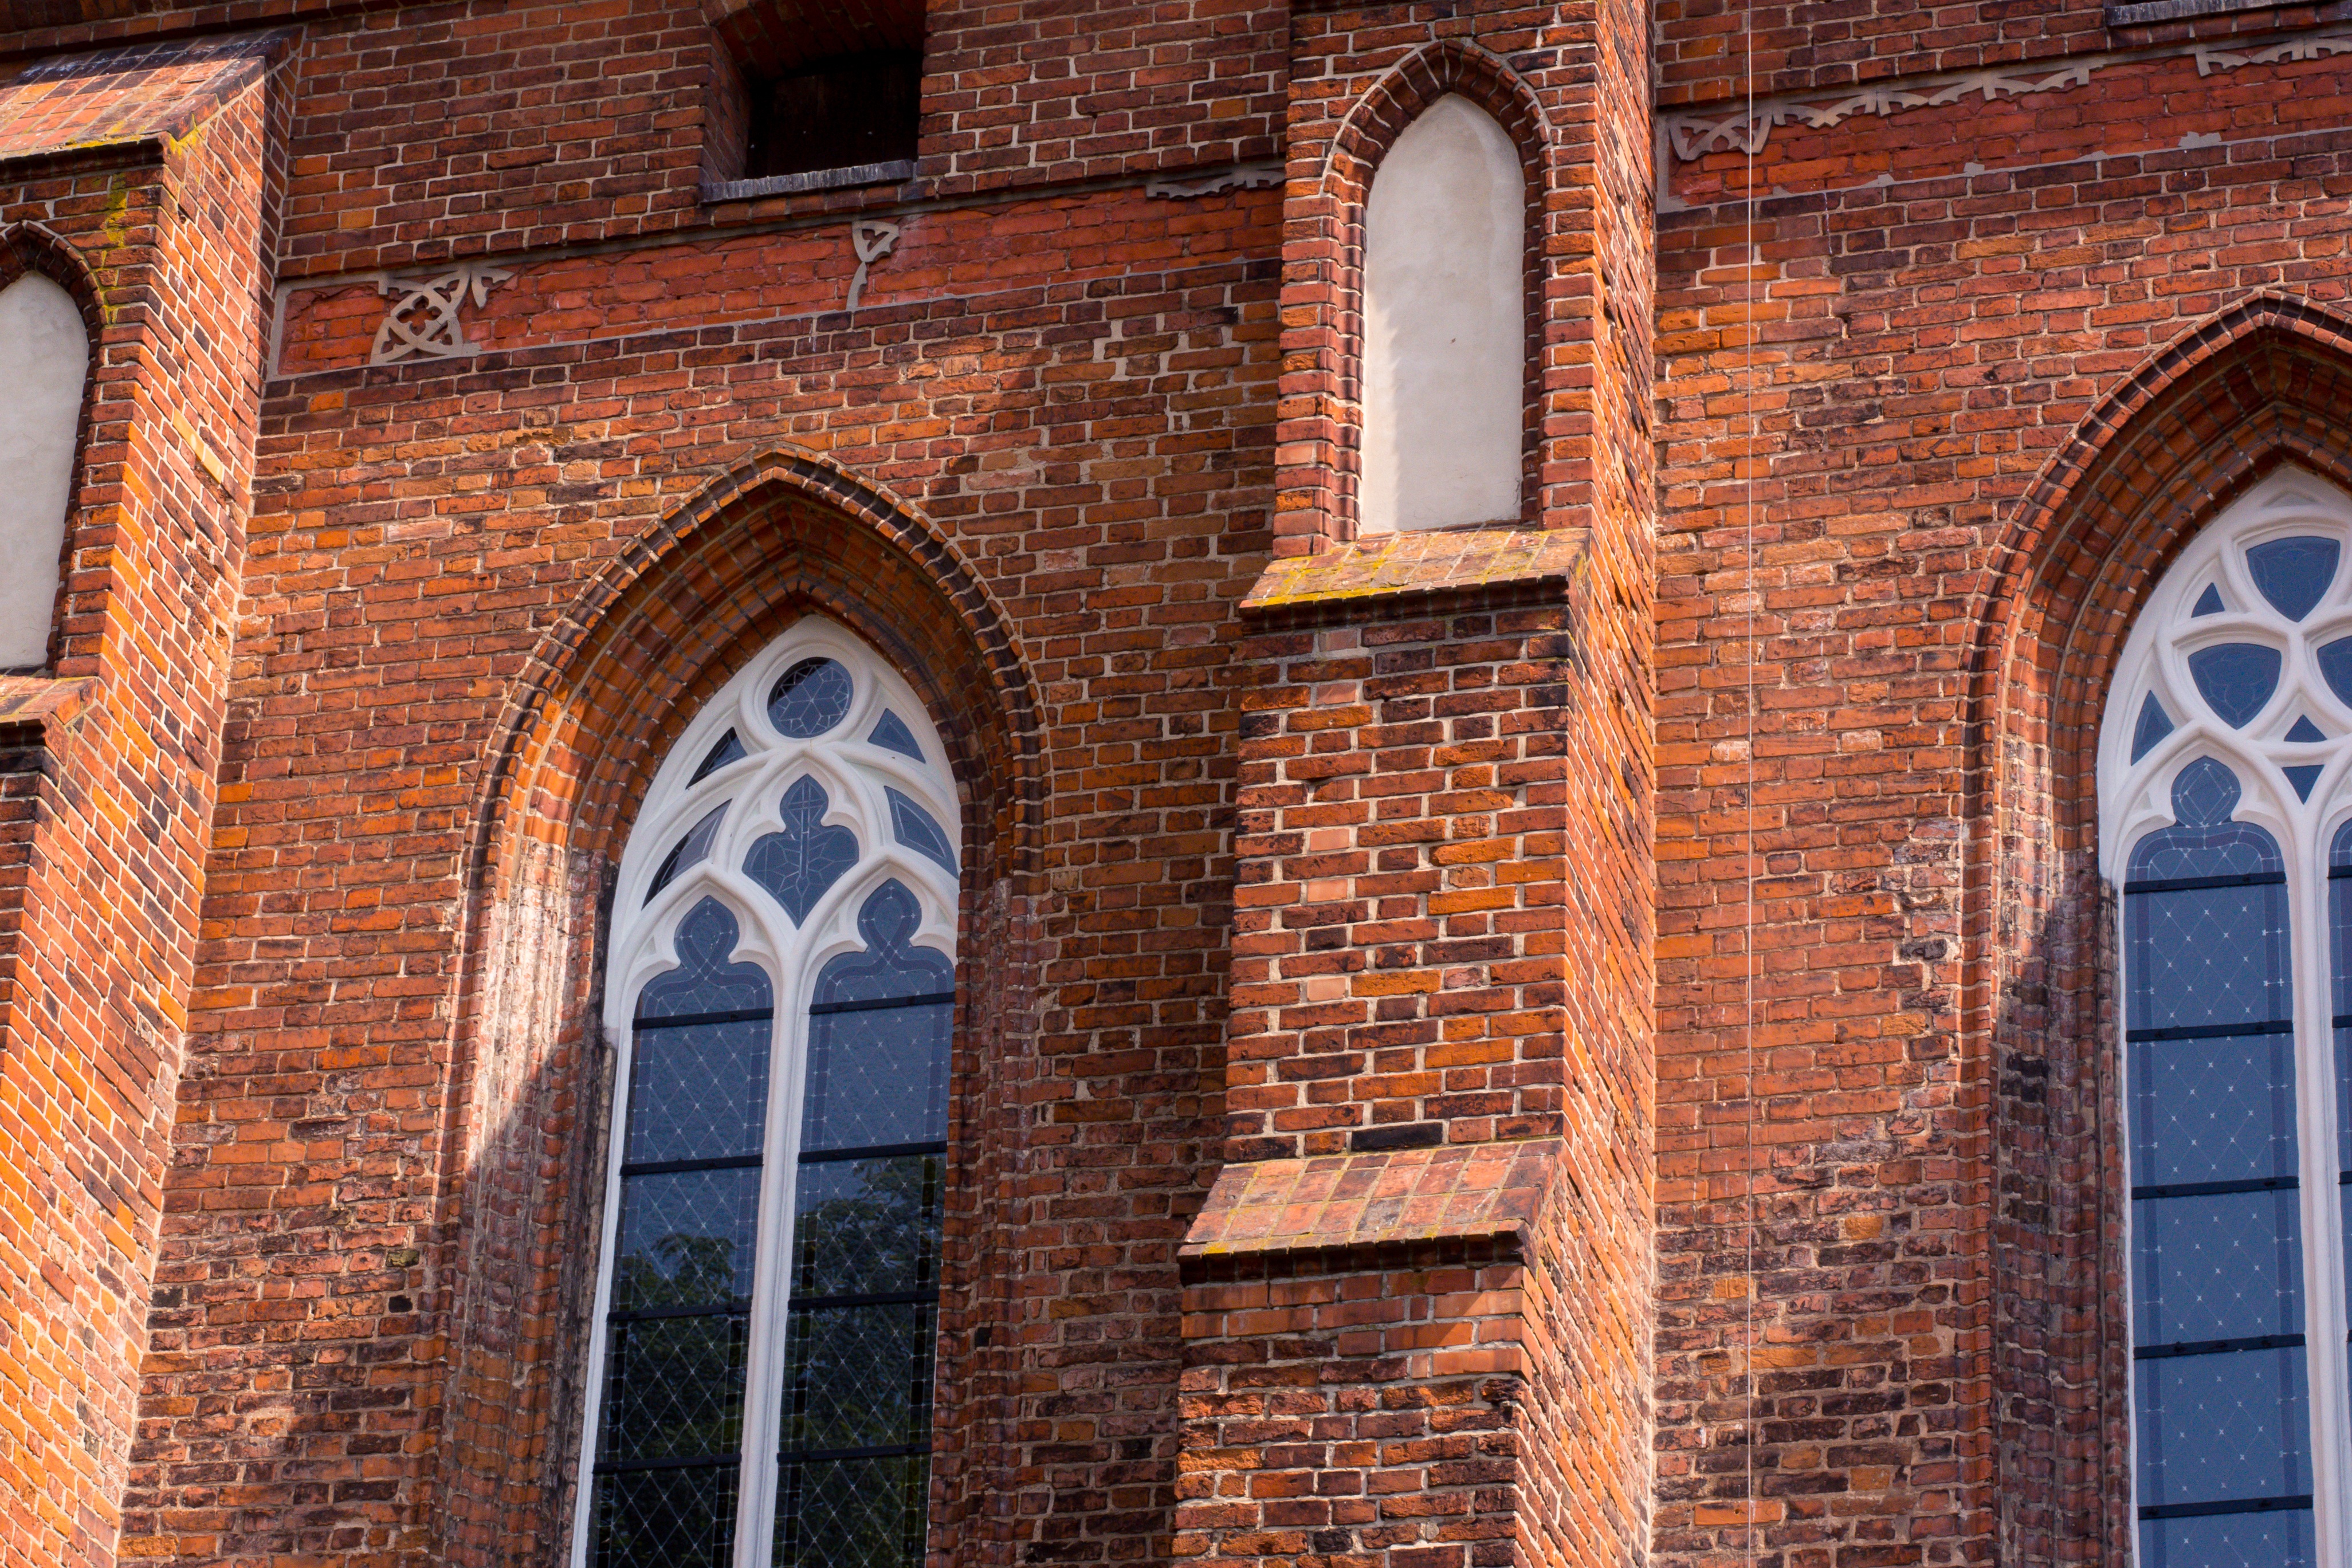
architecture, window, building, stone, monument, arch, facade, church, chapel, tourism, brick, gothic, place of worship, tour, faith, synagogue, christianity, sacred, brickwork, middle ages, catholicism, the window, gothic style, sacral, the cathedral, the basilica, gothic windows